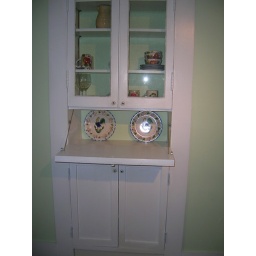
built in china cabinet in kitchen